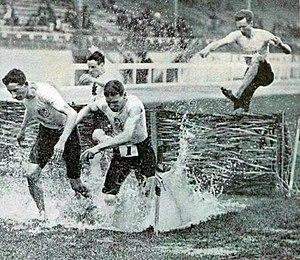
Finale du 3000 mètres steeple aux JO de Londres en 1908.
Arthur Russell est un athlète britannique spécialiste du steeple.
Les épreuves masculines de steeple figurent au programme des Jeux olympiques depuis l'édition de 1900 à Paris. Courues sur 2 500 m et 4 000 m aux Jeux olympiques de 1900, sur 2 590 m aux Jeux olympiques de 1904, et sur 3 200 m aux Jeux olympiques de 1908, elles se disputent sur la distance de 3 000 m depuis les Jeux olympiques de 1920. Les femmes ne participent à l'épreuve du 3 000 m steeple que depuis les Jeux olympiques de 2008, à Pékin.